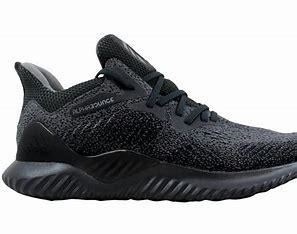
Brand: Adidas
Model: Alphabounce